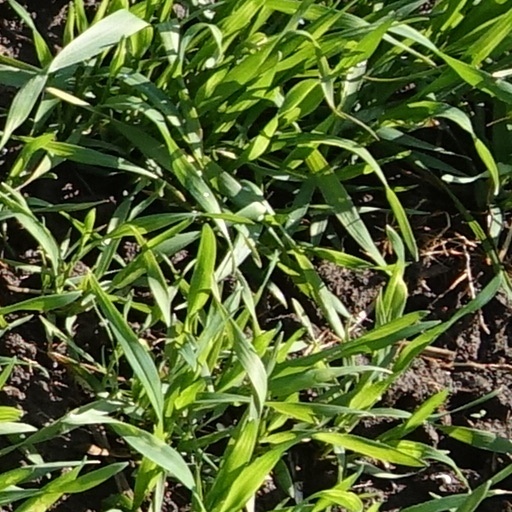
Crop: wheat